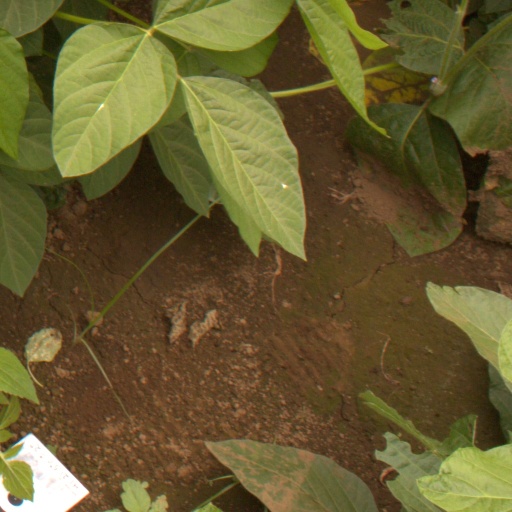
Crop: soybean